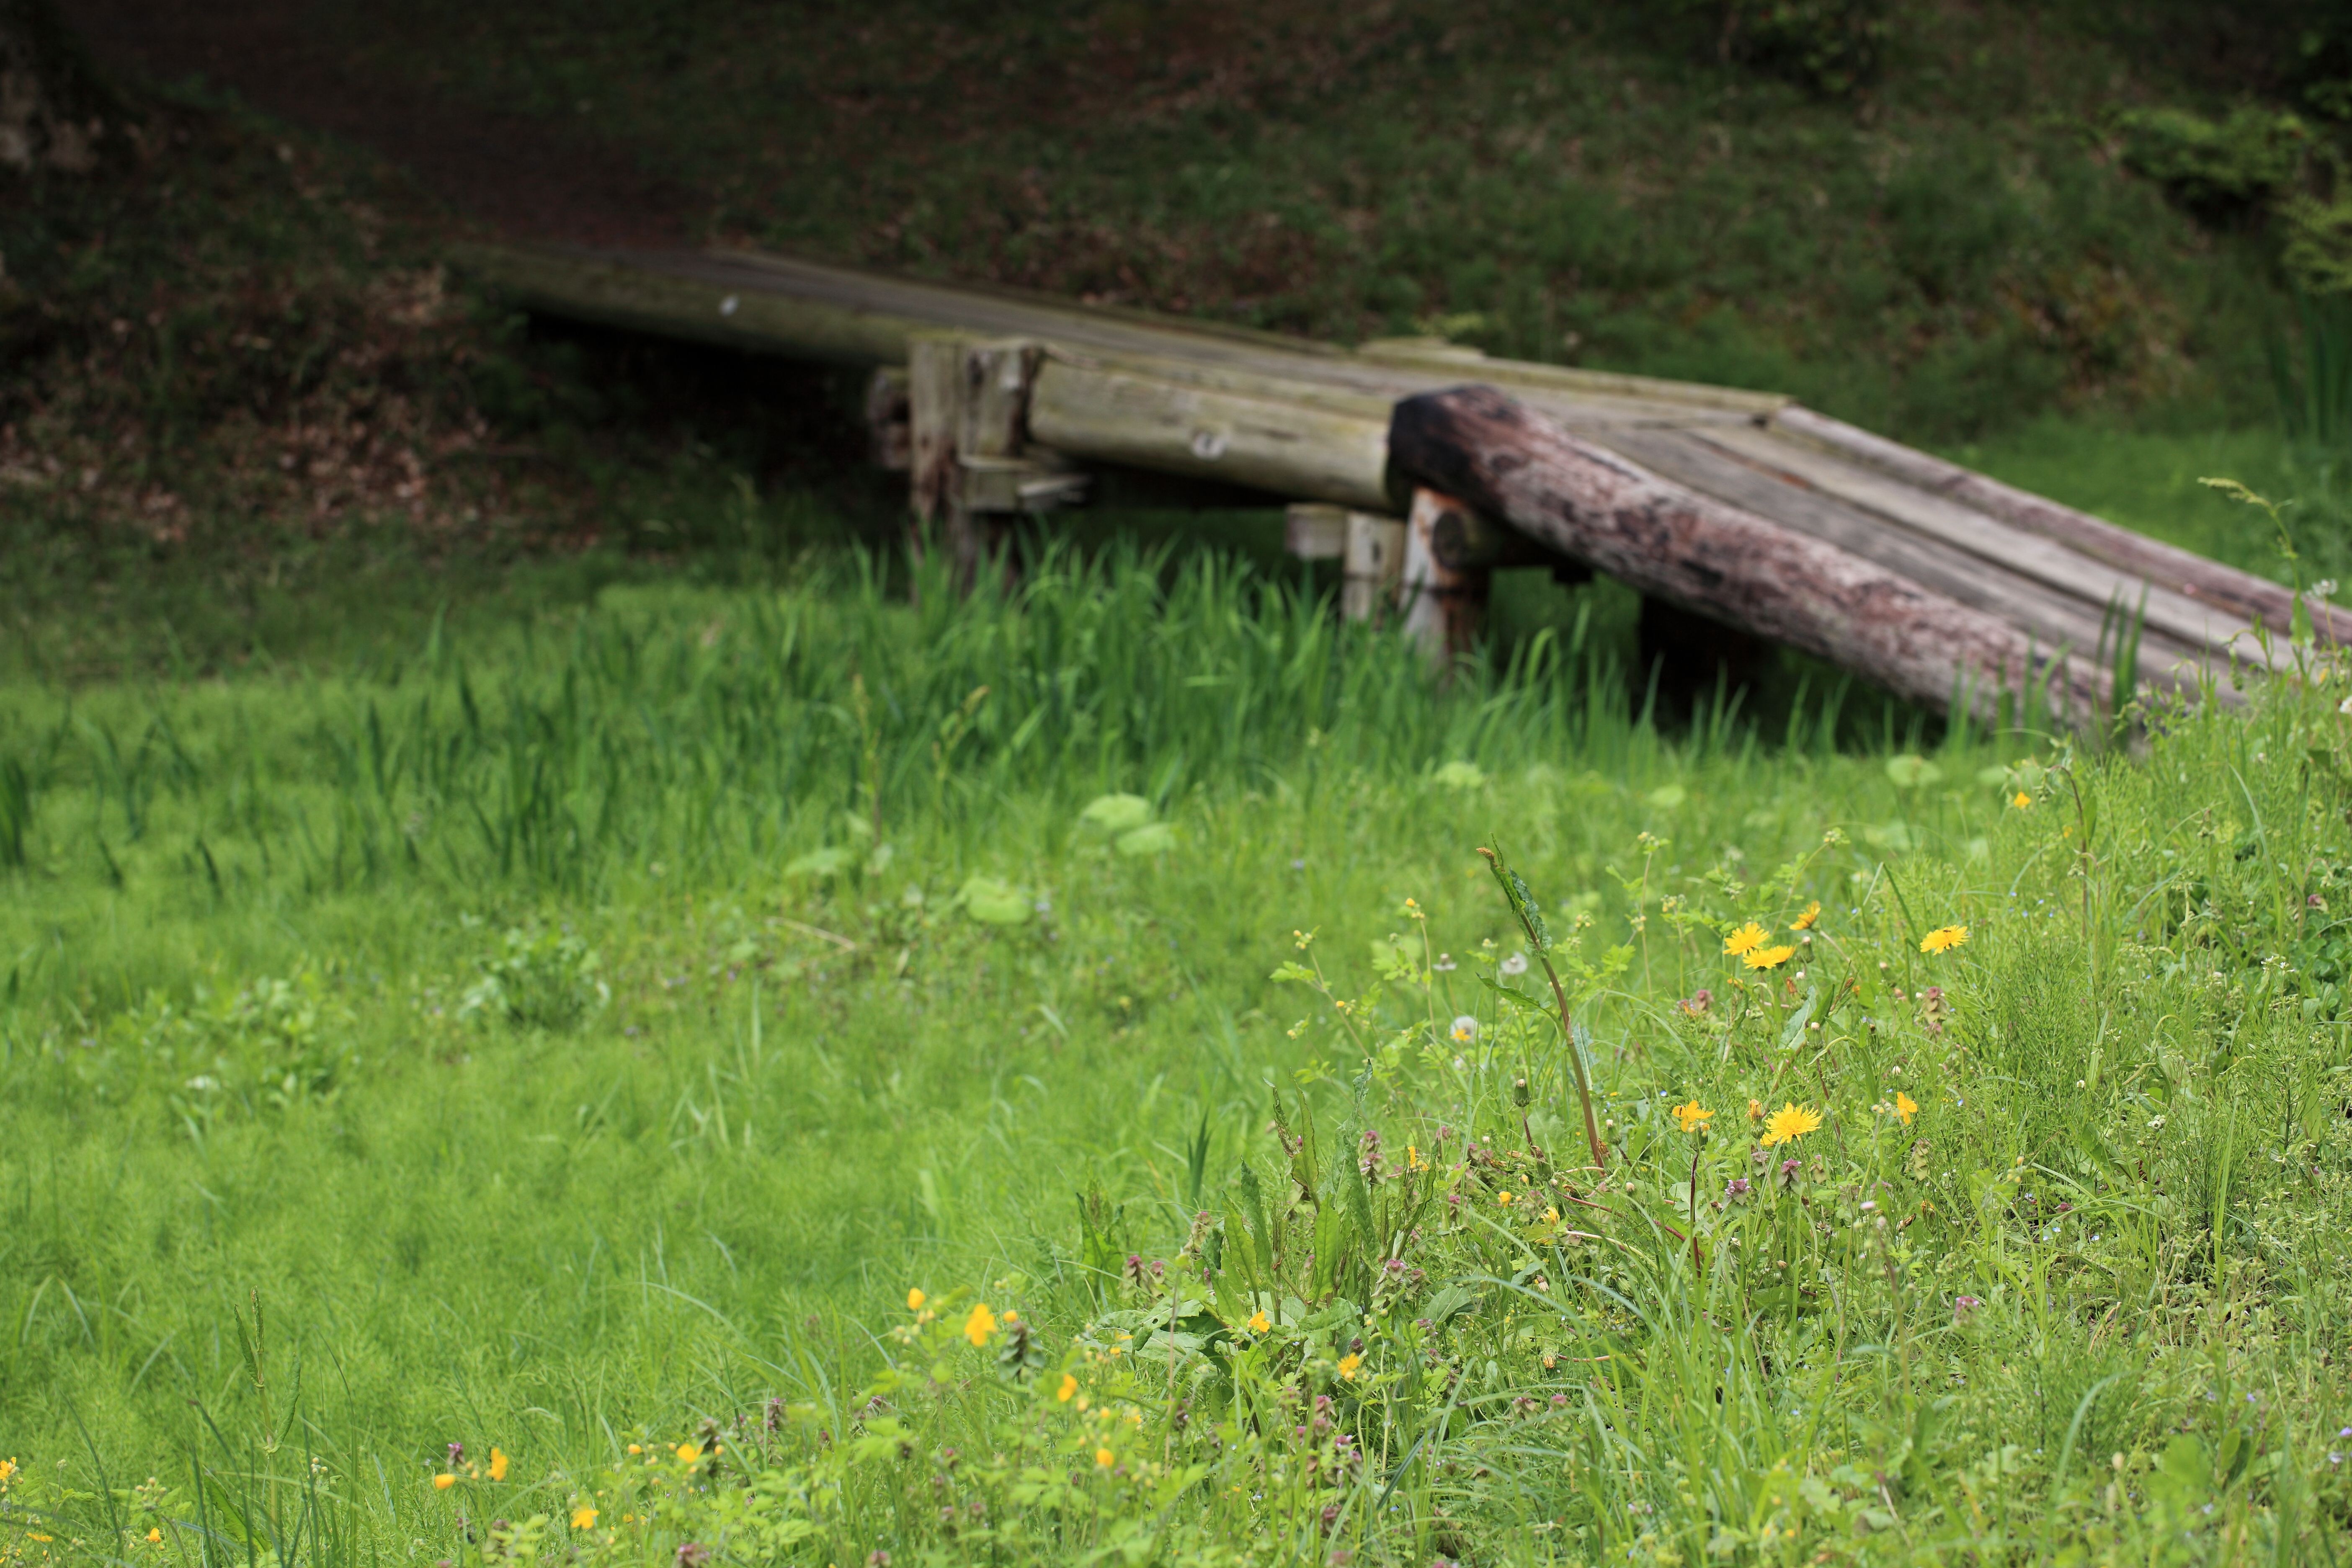
grass, track, bridge, lawn, meadow, leaf, flower, pond, wildlife, green, high, pasture, gorge, wetland, 5d, hires, habitat, markii, hi, res, resolution, 5photosaday, iwate, rural area, genbikei, ichinoseki, natural environment